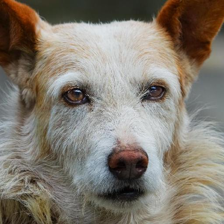
Label: animals